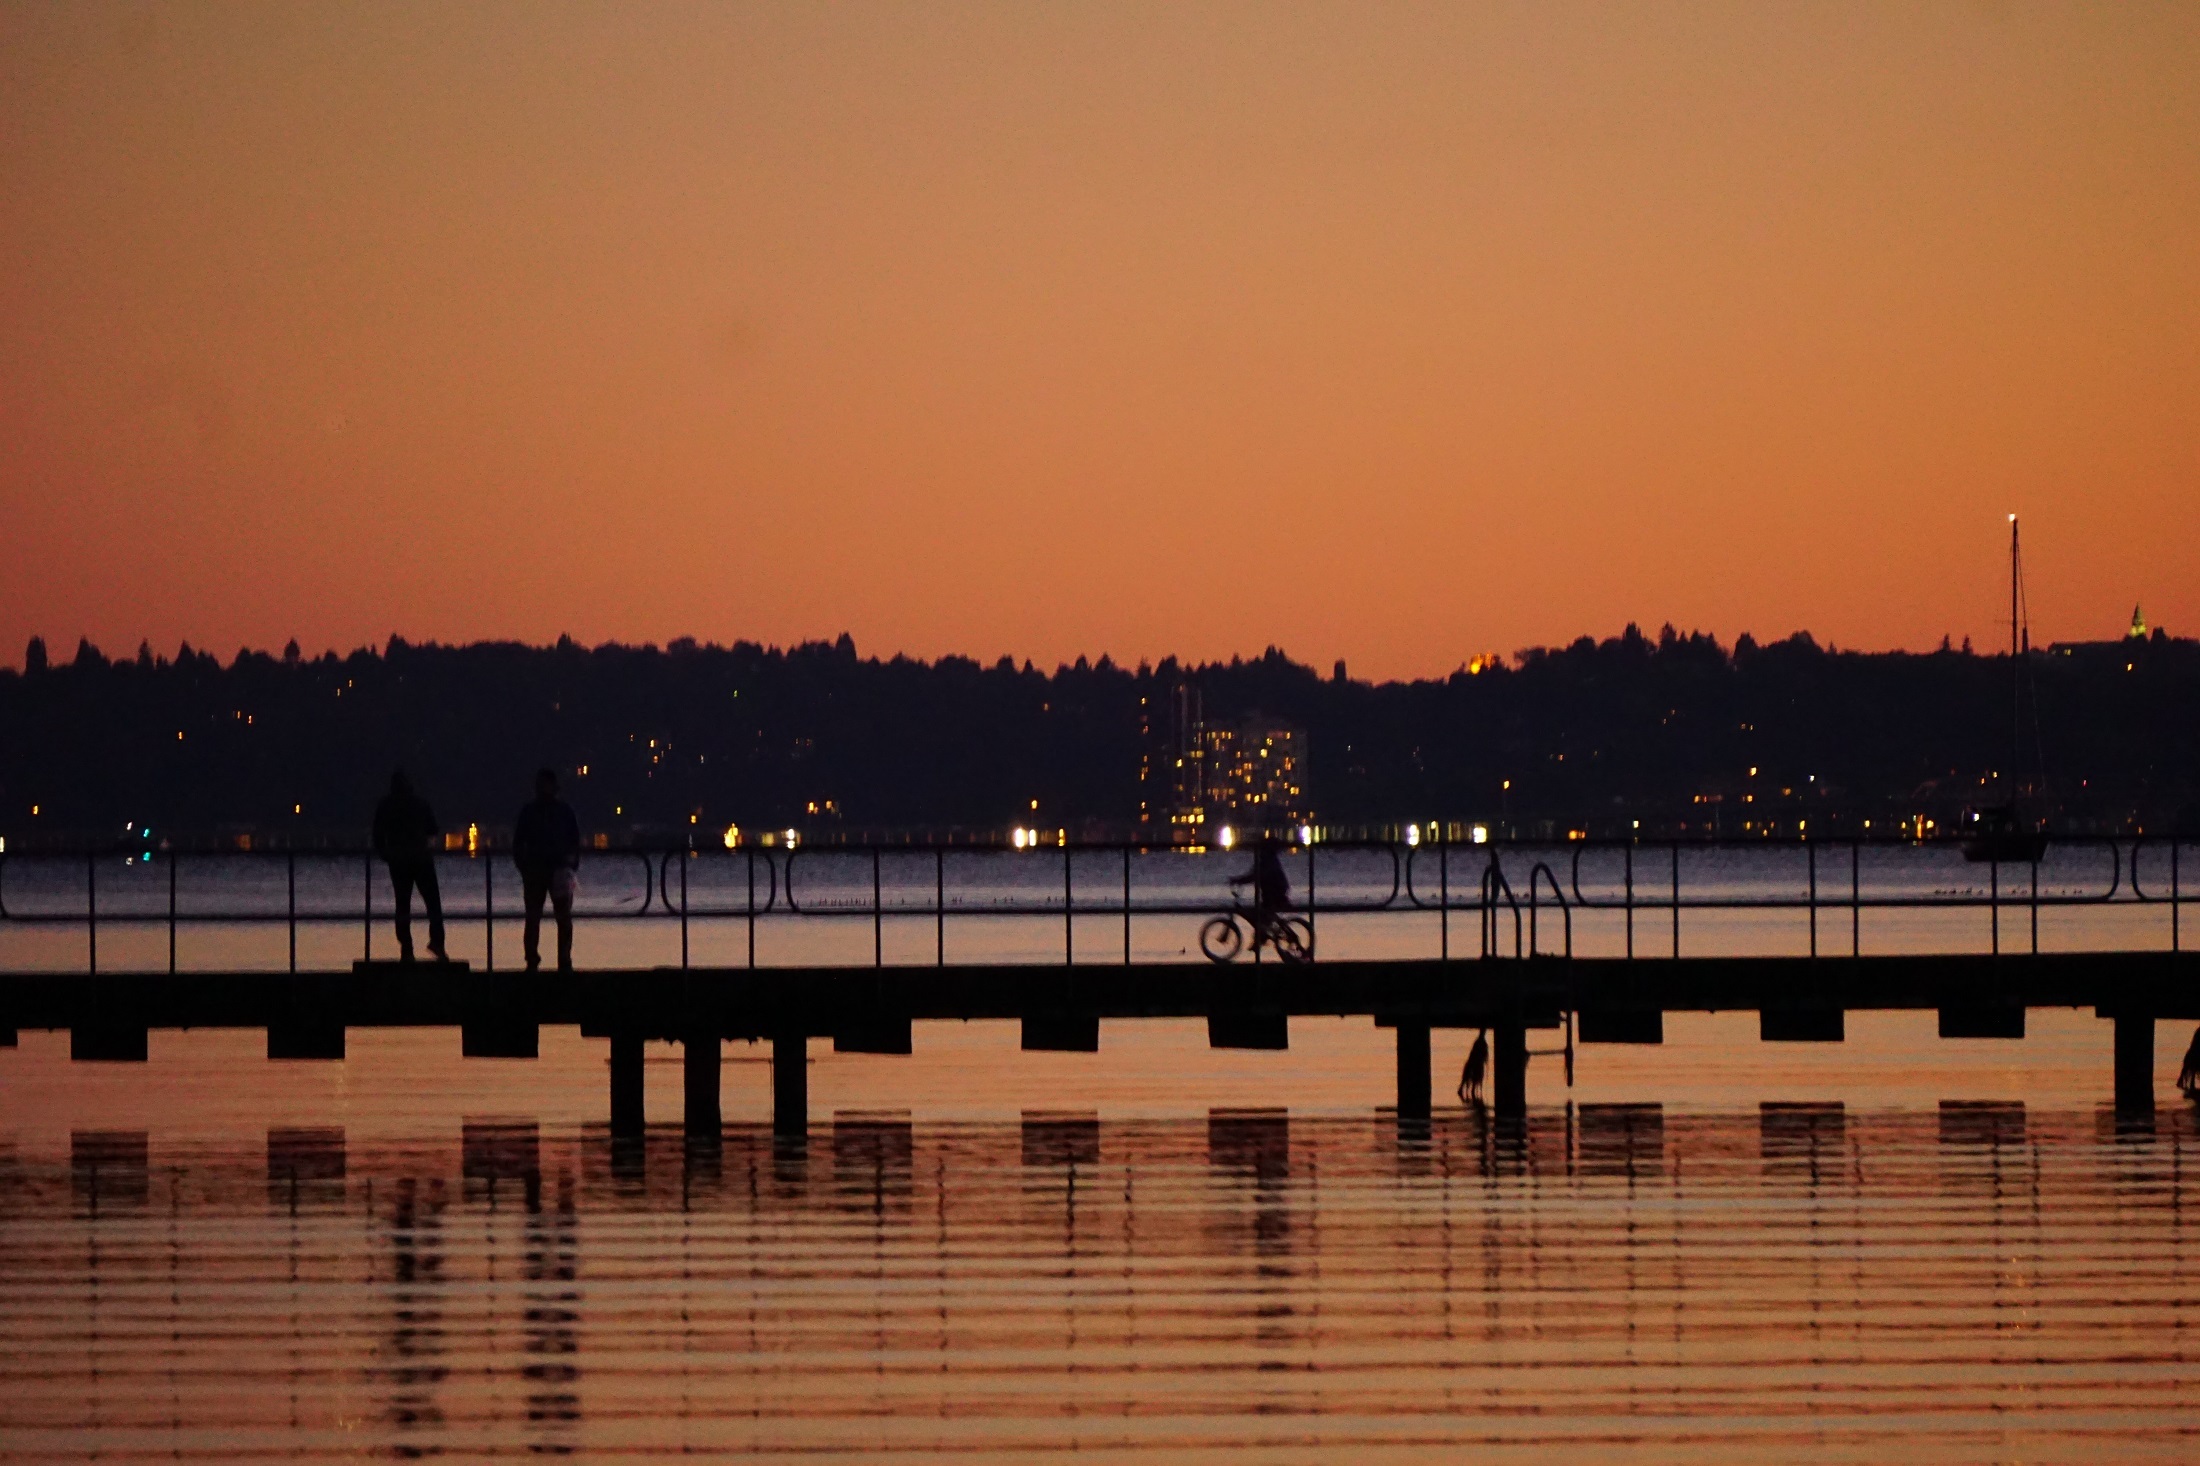
beach, landscape, sea, horizon, dock, sky, sunrise, sunset, bridge, morning, shore, lake, dawn, urban, pier, dusk, evening, twilight, orange, reflection, scenic, usa, calm, colorful, washington, seattle, outdoors, lights, pedestrians, silhouettes, afterglow, lake washington